Firefighting

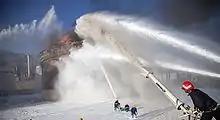
Iranian firefighters extinguish a fire at Bistoon Petrochemicals Powerhouse

One of the major hazards associated with firefighting operations is the toxic environment created by combusting materials. The four major hazards are: